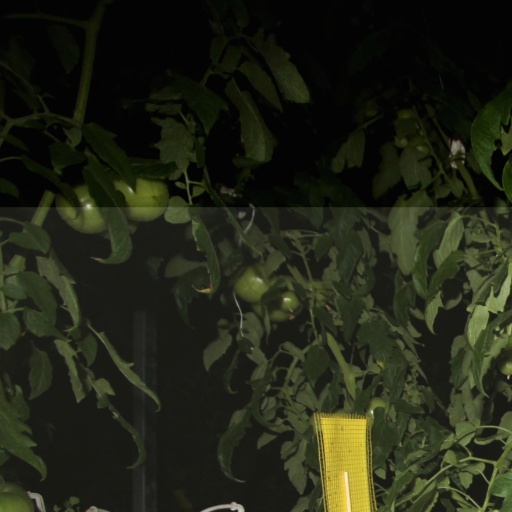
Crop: tomato